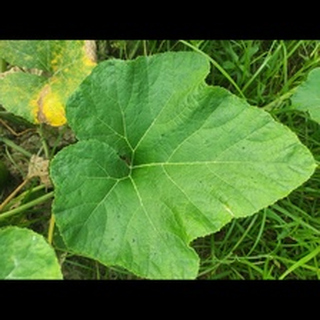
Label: healthy_pumpkin